Cannikin

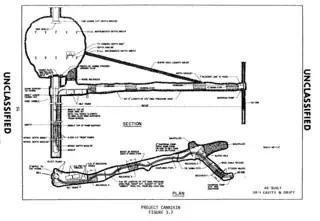
Cannikin shot cavity

Cannikin was an underground nuclear weapons test performed on November 6, 1971, on Amchitka island, Alaska, by the United States Atomic Energy Commission. The experiment, part of the Operation Grommet nuclear test series, tested the unique W71 warhead design for the LIM-49 Spartan anti-ballistic missile. With an explosive yield of almost , the test was the largest underground explosion ever detonated by the United States.